Robert Edward Femoyer

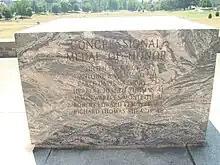
Femoyer's name on the Virginia Tech's MOH memorial stone.

Femoyer was from Huntington, West Virginia, an Eagle Scout, he attended Virginia Tech, from 1940 to 1943. A building at Virginia Tech was named in his honor from 1949 until 2021 when it was demolished. In 2023, Upper Quad Hall North was opened in its former site.